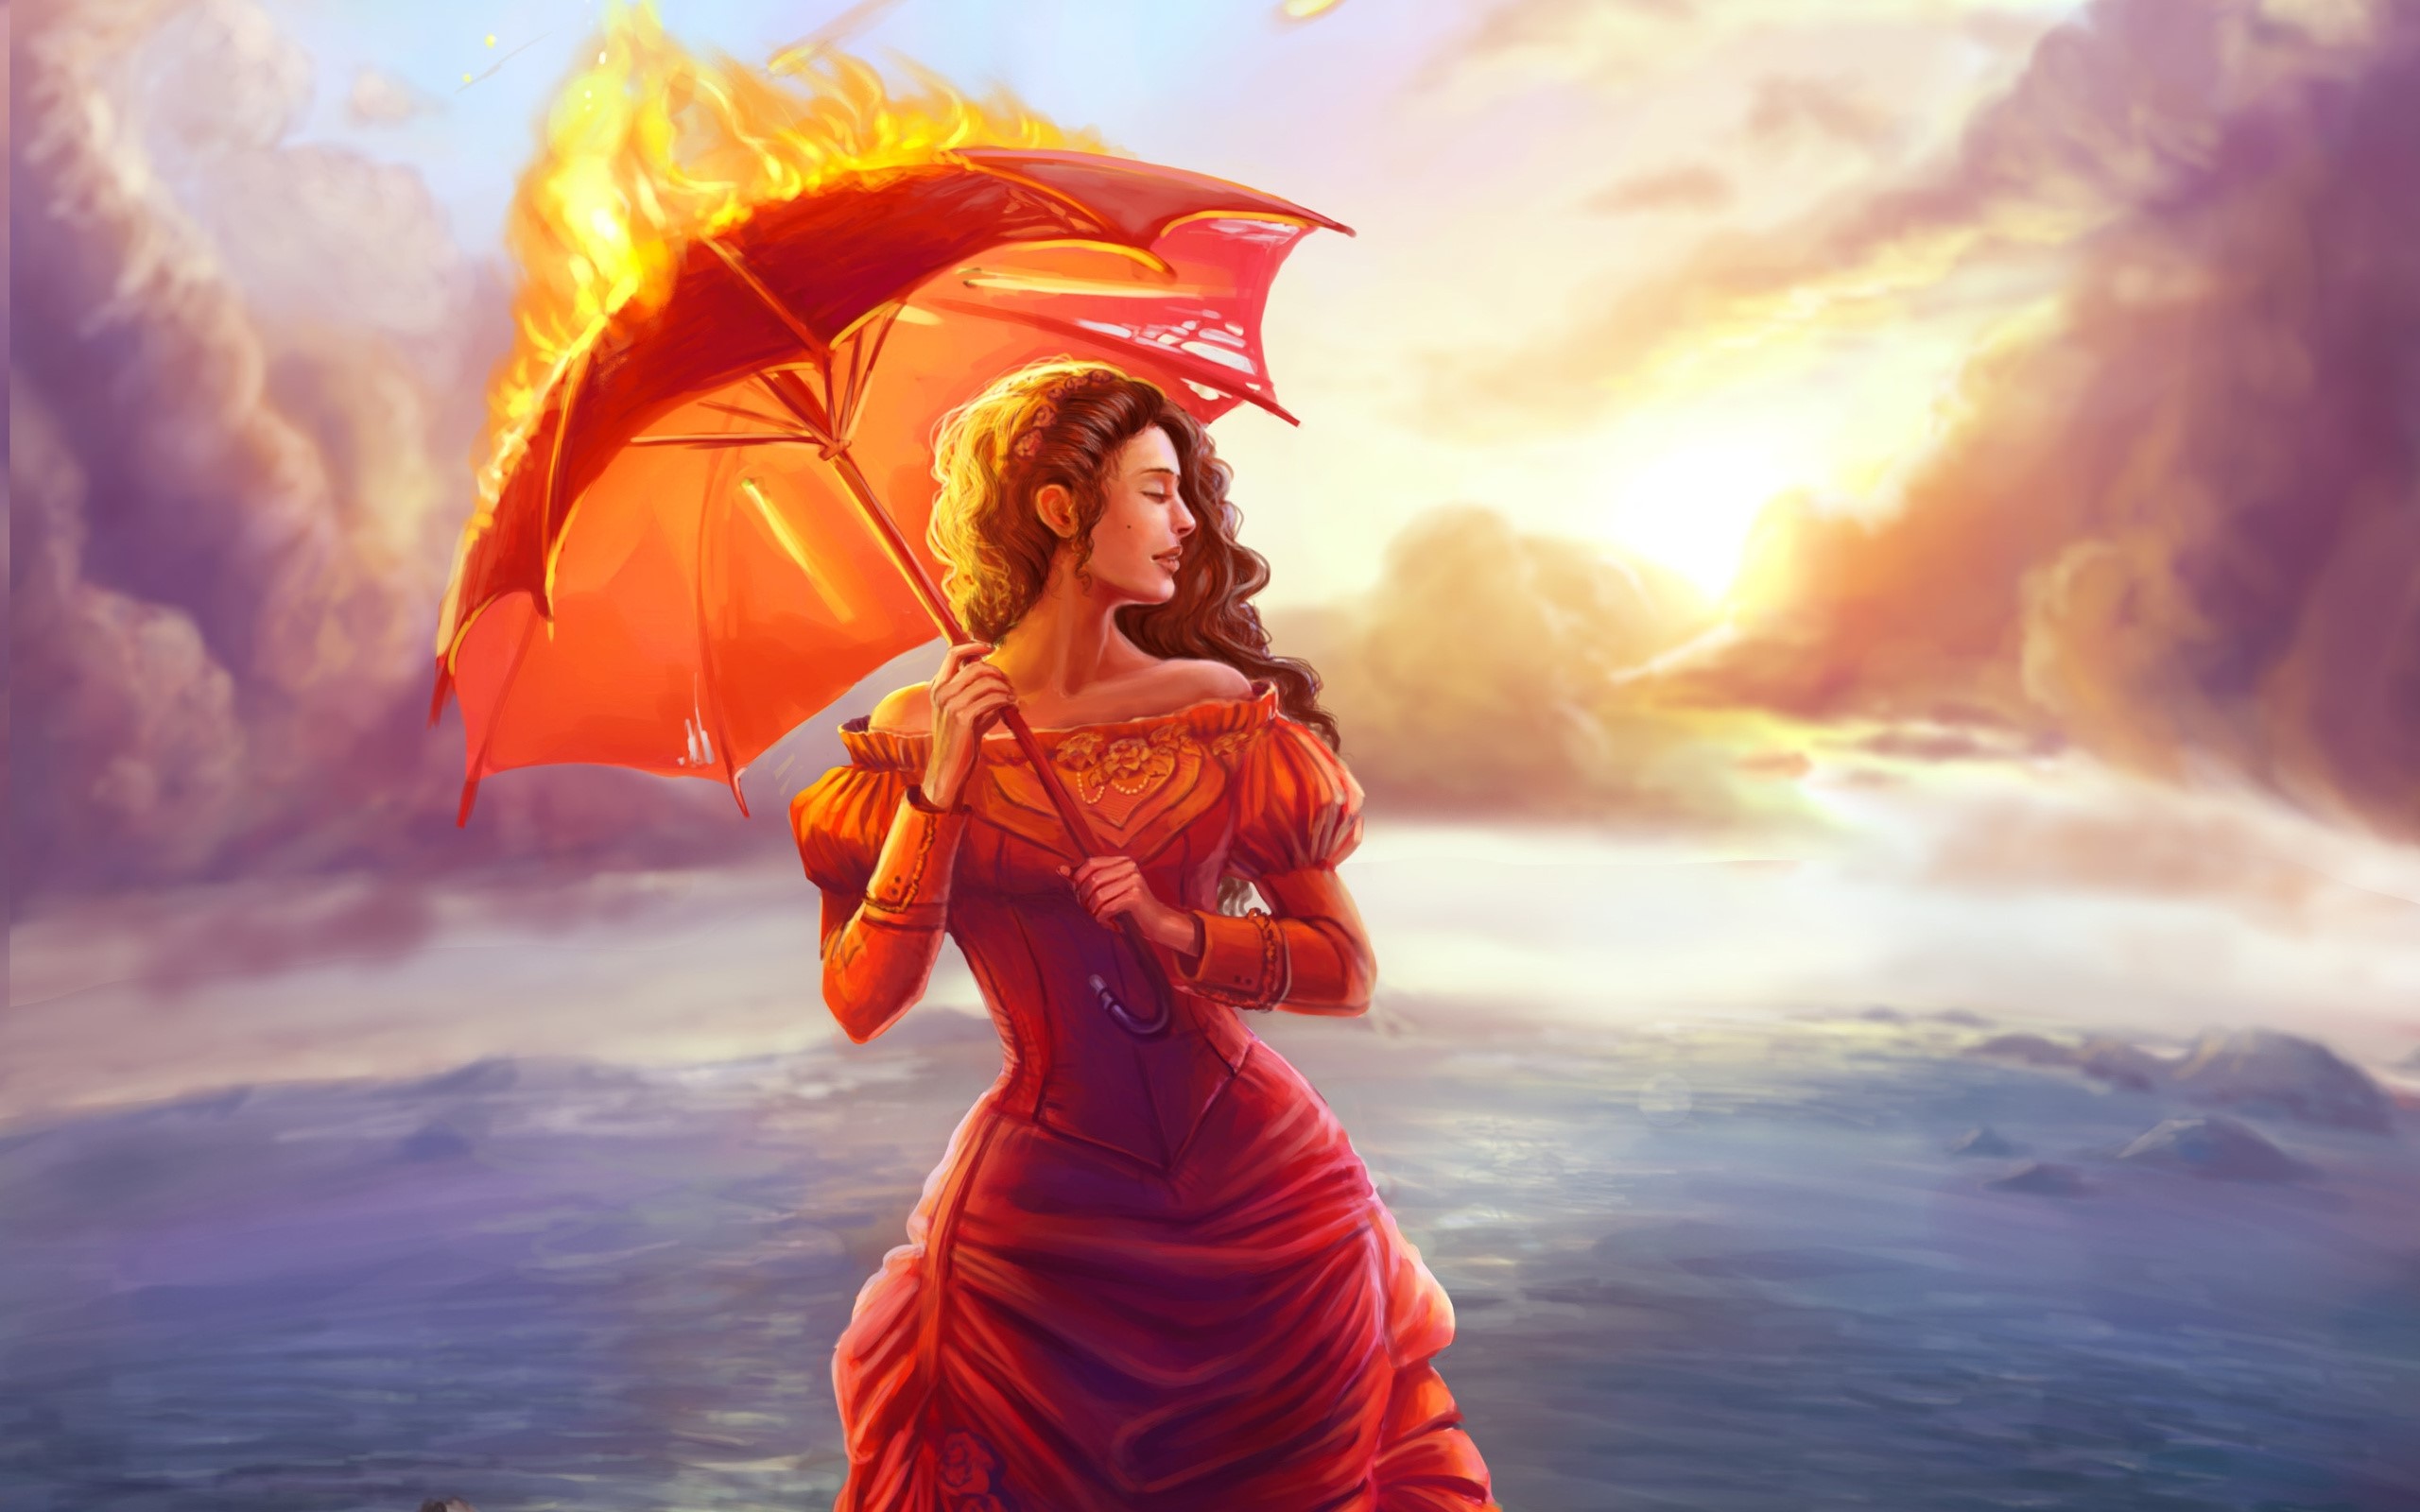
umbrella, woman, beautiful, young, rain, beauty, happy, dress, beach, fashion, people, sky, red, isolated, white, weather, lady, summer, portrait, smile, person, autumn, fun, nature, happiness, fictional character, art, cg artwork, People in nature, long hair, painting, illustration, animation, costume, gown, drawing, wind, mythology, fashion model